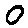
Label: 0